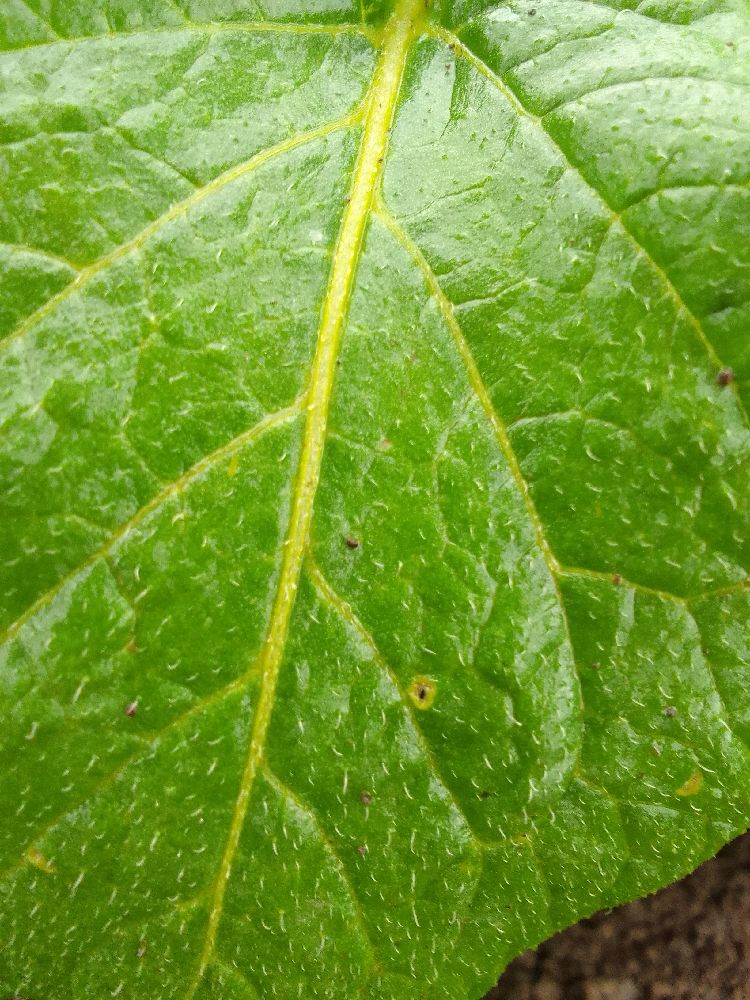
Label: Healthy